Chronological dating

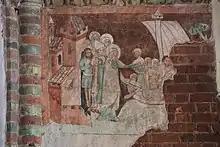
Brick adornments in Saint James Church of Toruń, wherein Thermoluminescence was used to provide an absolute date for its construction.

Absolute dating methods seek to establish a specific time during which an object originated or an event took place. While the results of these techniques are largely accepted within the scientific community, there are several factors which can hinder the discovery of accurate absolute dating, including sampling errors and geological disruptions. This type of chronological dating utilizes absolute referent criteria, mainly the radiometric dating methods. Material remains can be absolutely dated by studying the organic materials which construct the remains. For example, remains that have pieces of brick can undergo the process of thermoluminescence (TL) dating in order to determine approximately how many years ago the material was fired. This technique was used to discover the date of St. James Church in Toruń by testing the thermoluminescence of removed bricks. In this example, an absolute date was determined which filled a gap in the historical knowledge of the church.